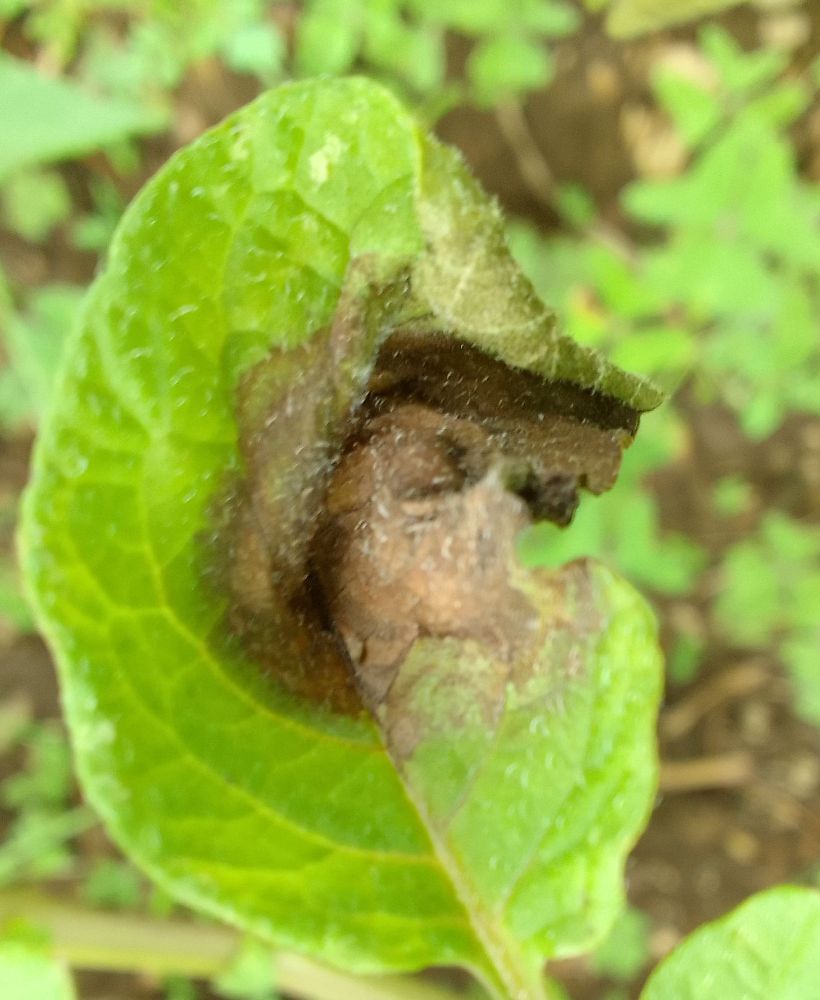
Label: Late blight